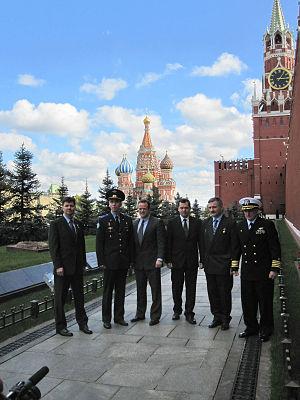
Soyouz TMA-01M désigne une mission du vaisseau spatial russe Soyouz vers la Station spatiale internationale. C'est le 22ᵉ vol d'un vaisseau Soyouz vers la station spatiale et le 107ᵉ vol d'un vaisseau Soyouz.